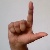
The image shows a hand gesture representing the letter 'L' in Indian Sign Language.